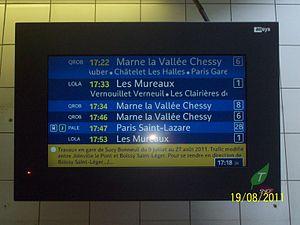
Un autre écran Infogare à Poissy.
La ligne A du RER d'Île-de-France, plus souvent simplement nommée RER A, est une ligne du réseau express régional d'Île-de-France qui traverse d'est en ouest l'agglomération parisienne, avec plusieurs branches aux extrémités d'un tronçon central. Elle relie Saint-Germain-en-Laye, Cergy et Poissy à l'ouest, à Boissy-Saint-Léger et Marne-la-Vallée à l'est, en passant par le cœur de Paris.